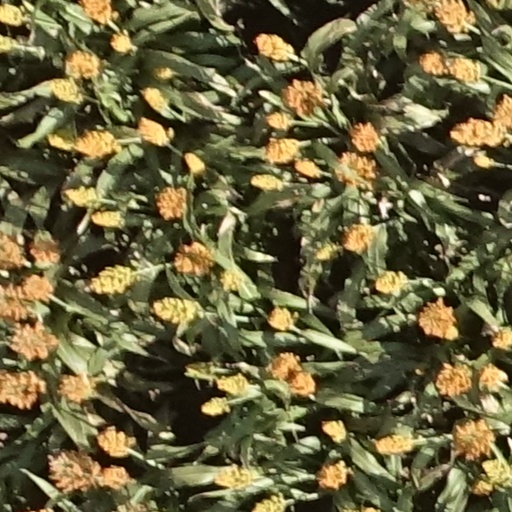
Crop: sorghum